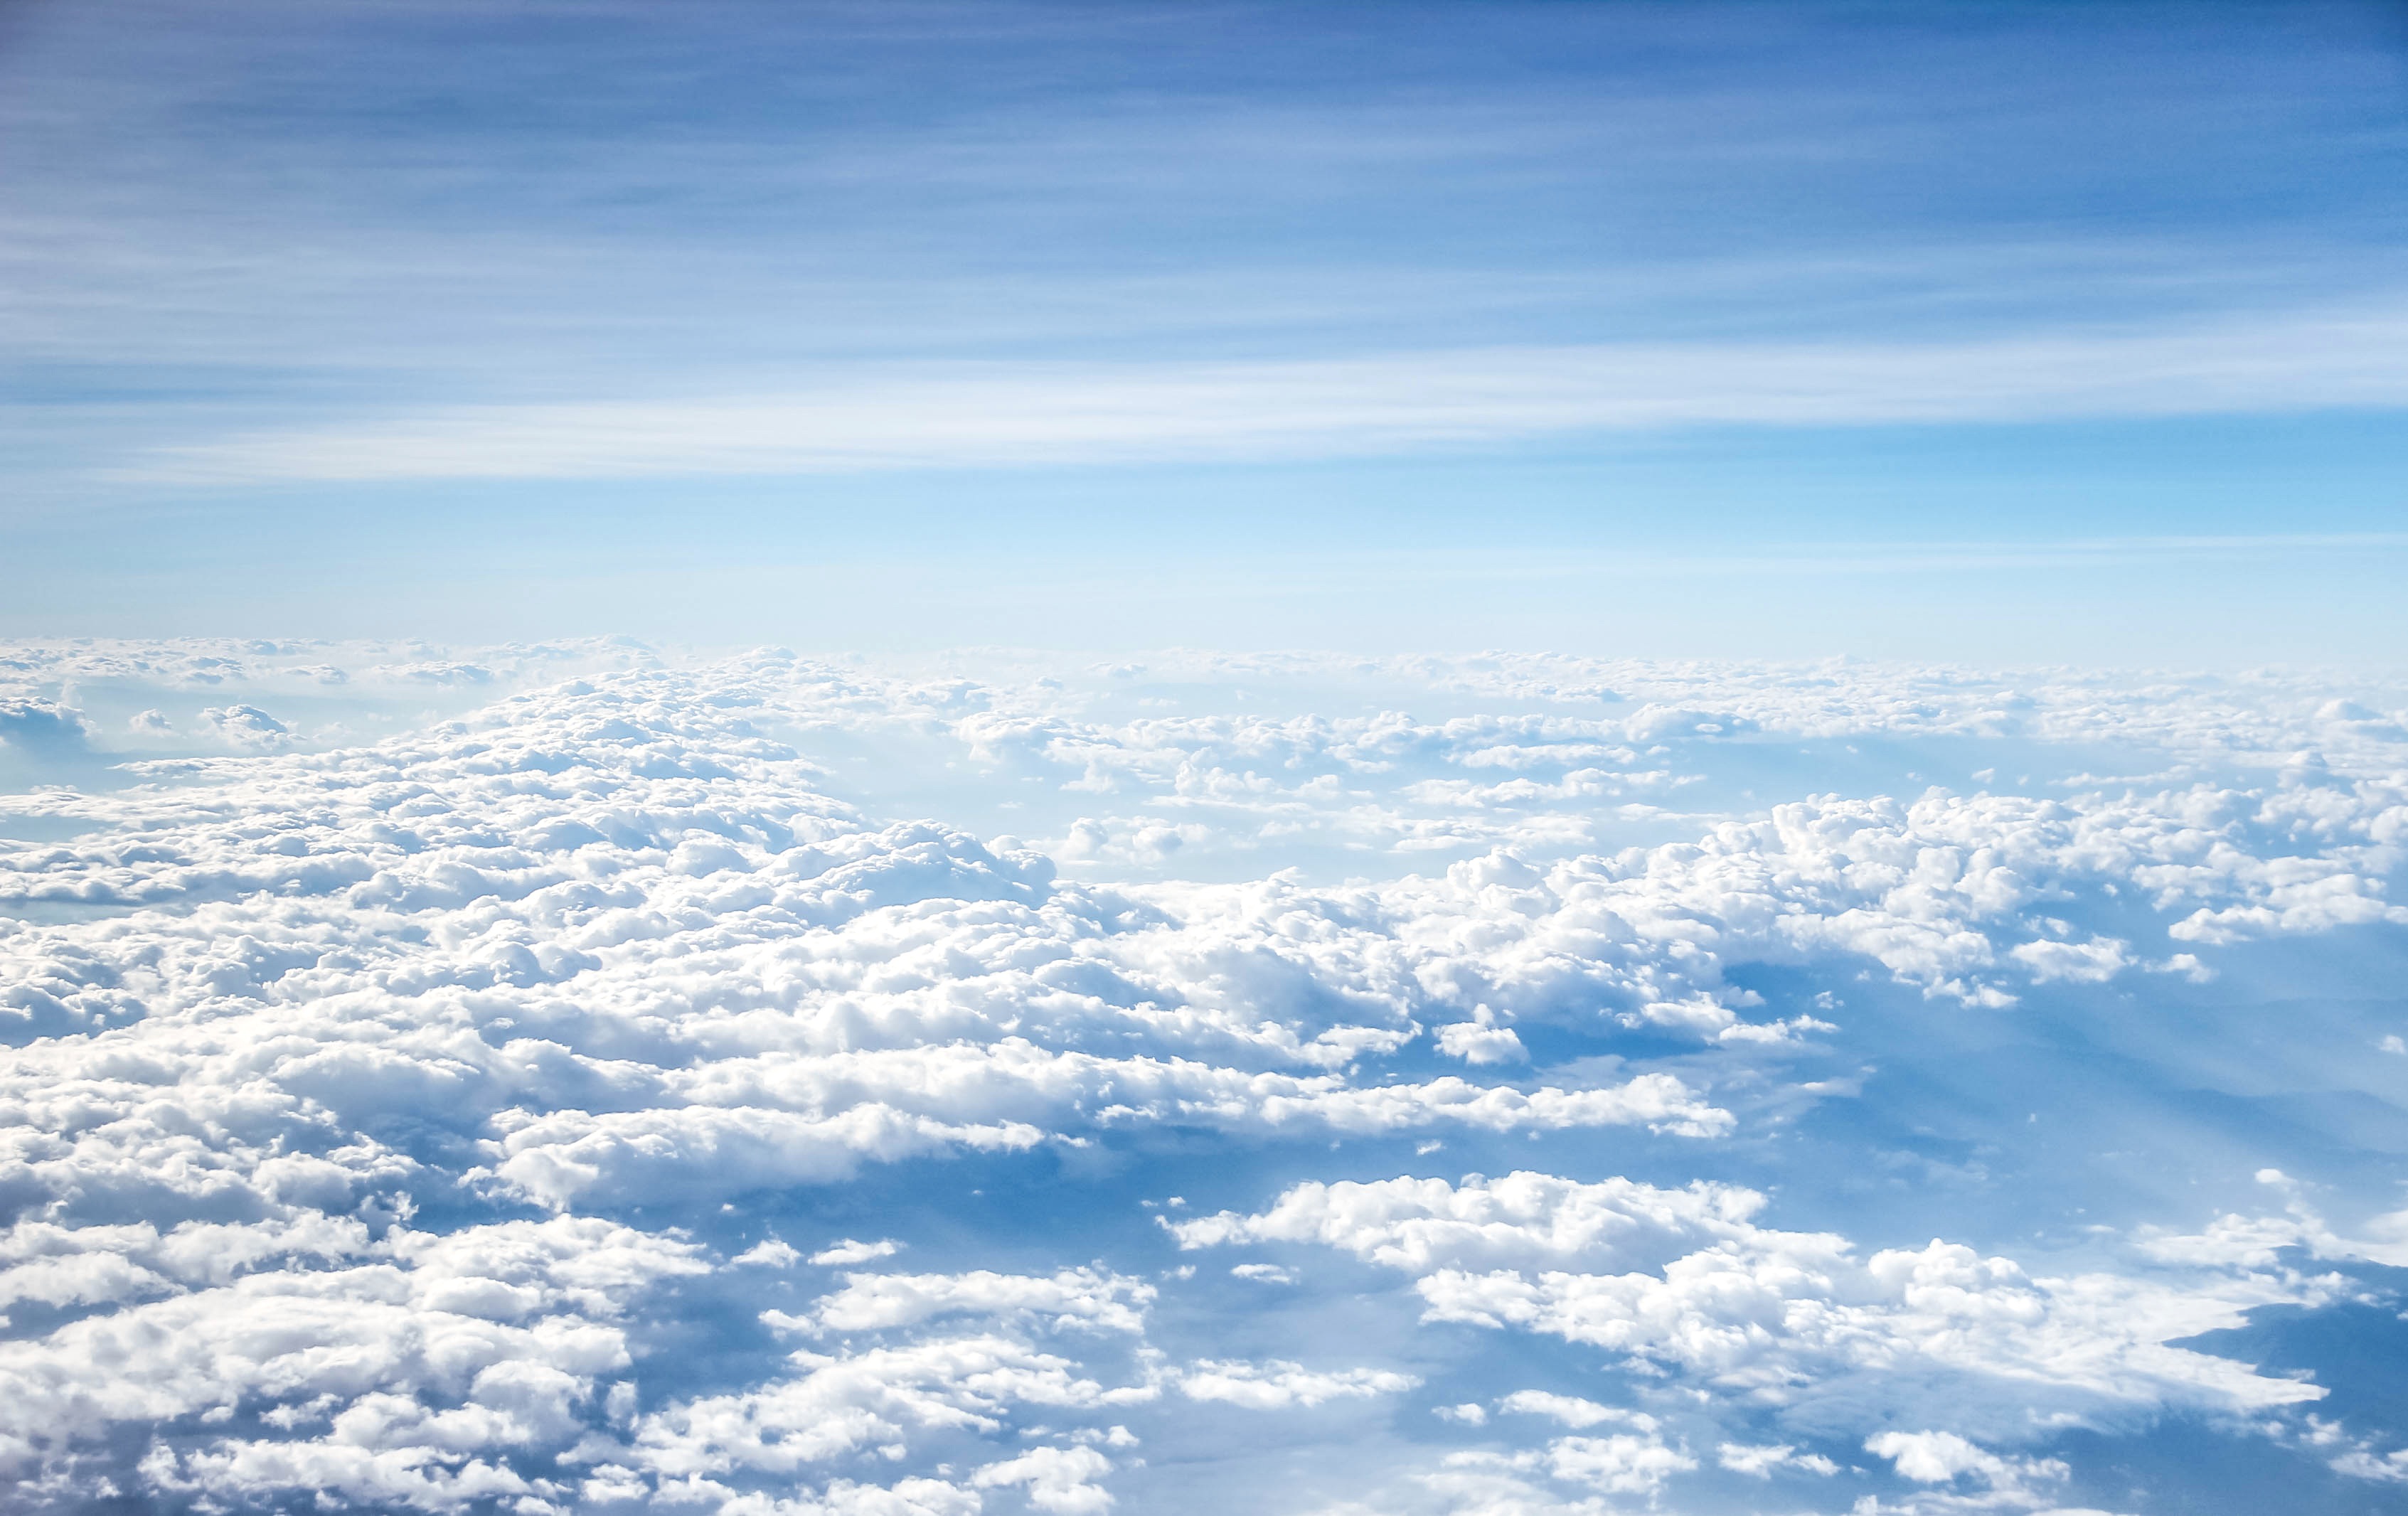
horizon, cloud, sky, white, sunlight, atmosphere, mountain range, daytime, fluffy, flight, cumulus, blue, plain, serenity, beautiful landscape, meteorological phenomenon, atmosphere of earth, cloud view, clouds on the world